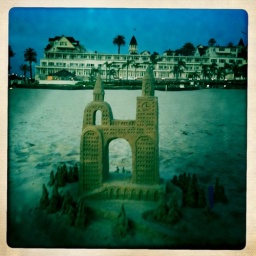
sand castle by a professional. coronado beach